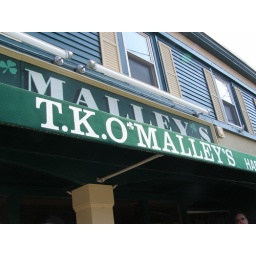
We sat outside by the harbour, ordered award winning chowdah and a fish &amp;amp; chips basket